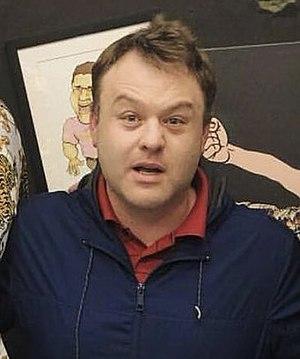
Frank Caliendo, né le 19 janvier 1974 à Chicago, est un acteur et imitateur américain. Il est surtout connu pour son travail sur la série MADtv.